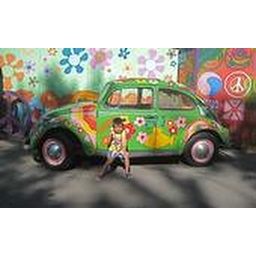
i had a vw in the 60's just like this, with the flowers &amp;amp; dingle berry's on the back window